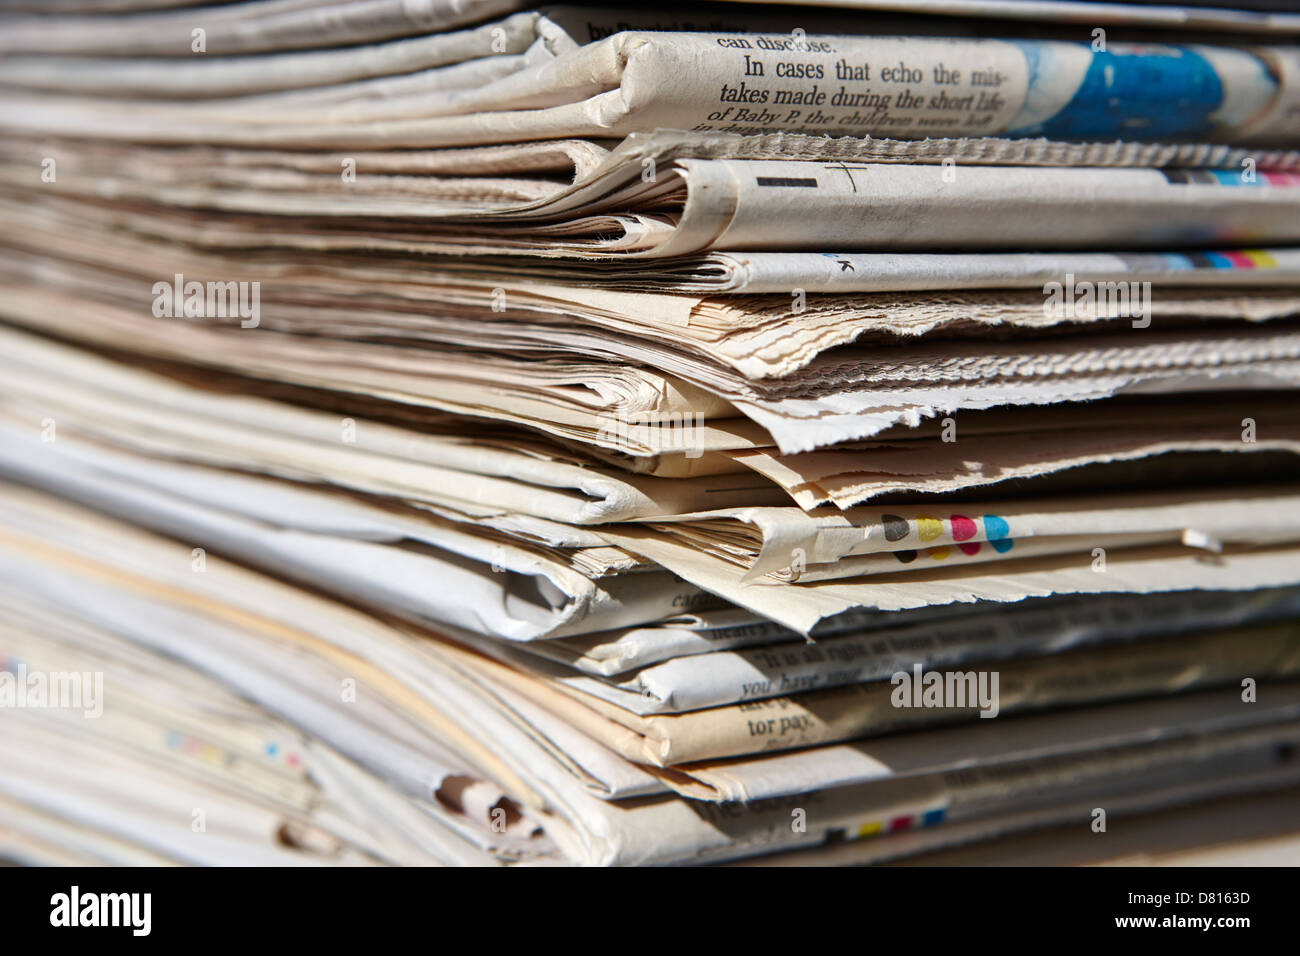
Label: paper